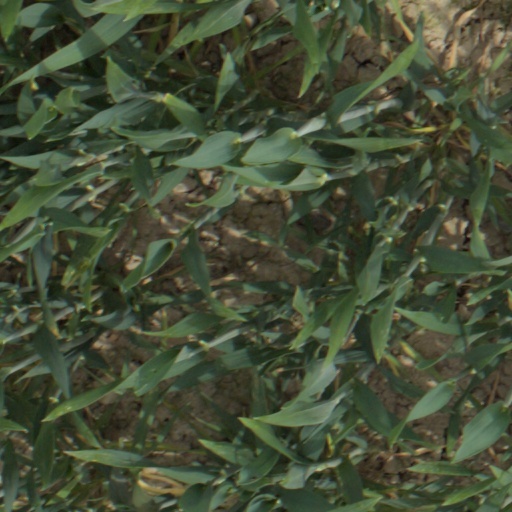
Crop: wheat